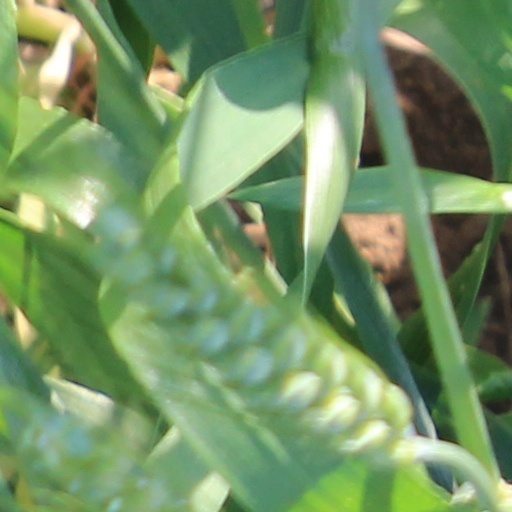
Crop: wheat